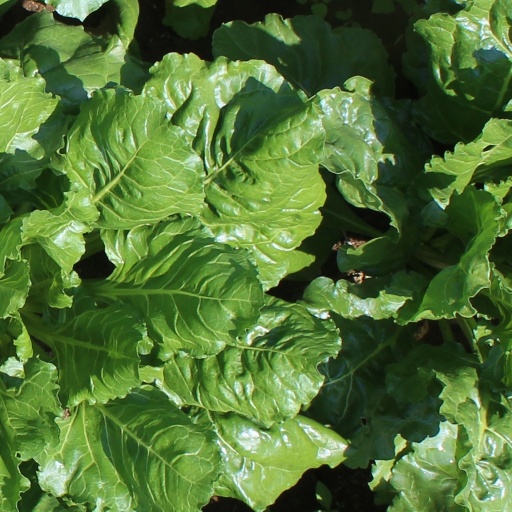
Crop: sugar beet